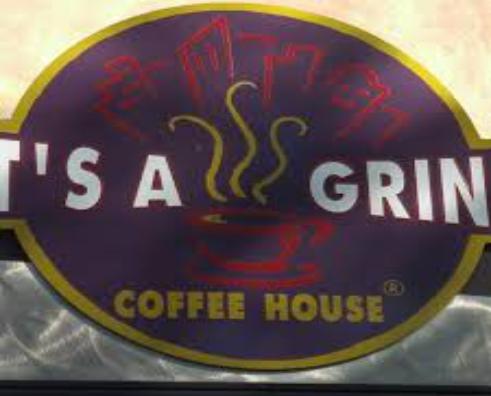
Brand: It's a Grind Coffee House
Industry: Food